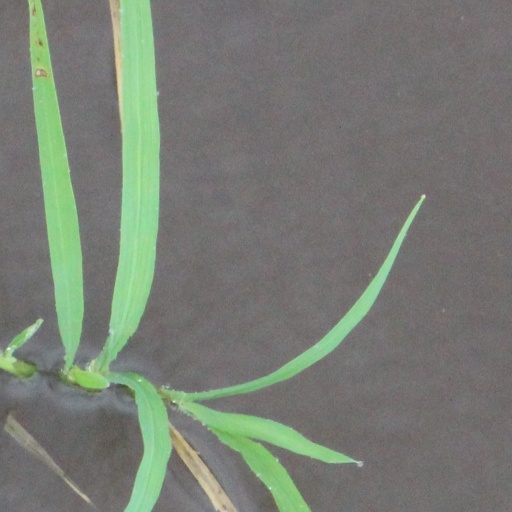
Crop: rice